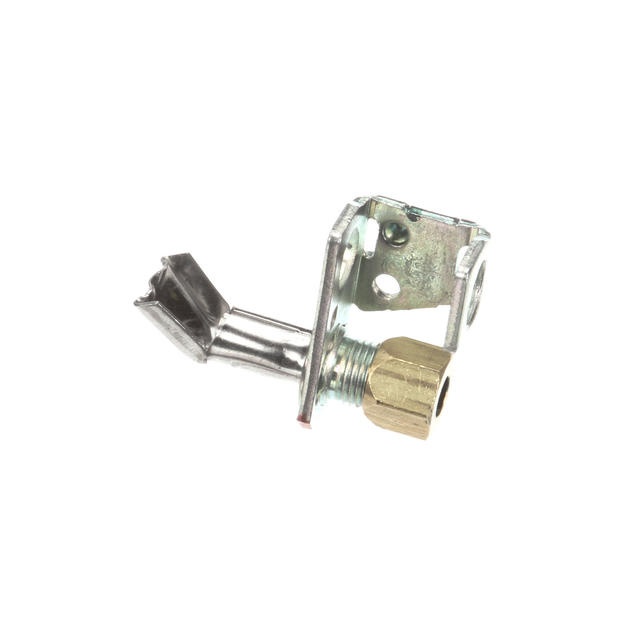
812-2254SP
Brand: FRYMASTER PARTS
FM 812-2254SP PART # HAS CHANGED - USE 8122254SP
Category: Home & Garden > Household Appliance Accessories > Furnace & Boiler Accessories > Thermocouples